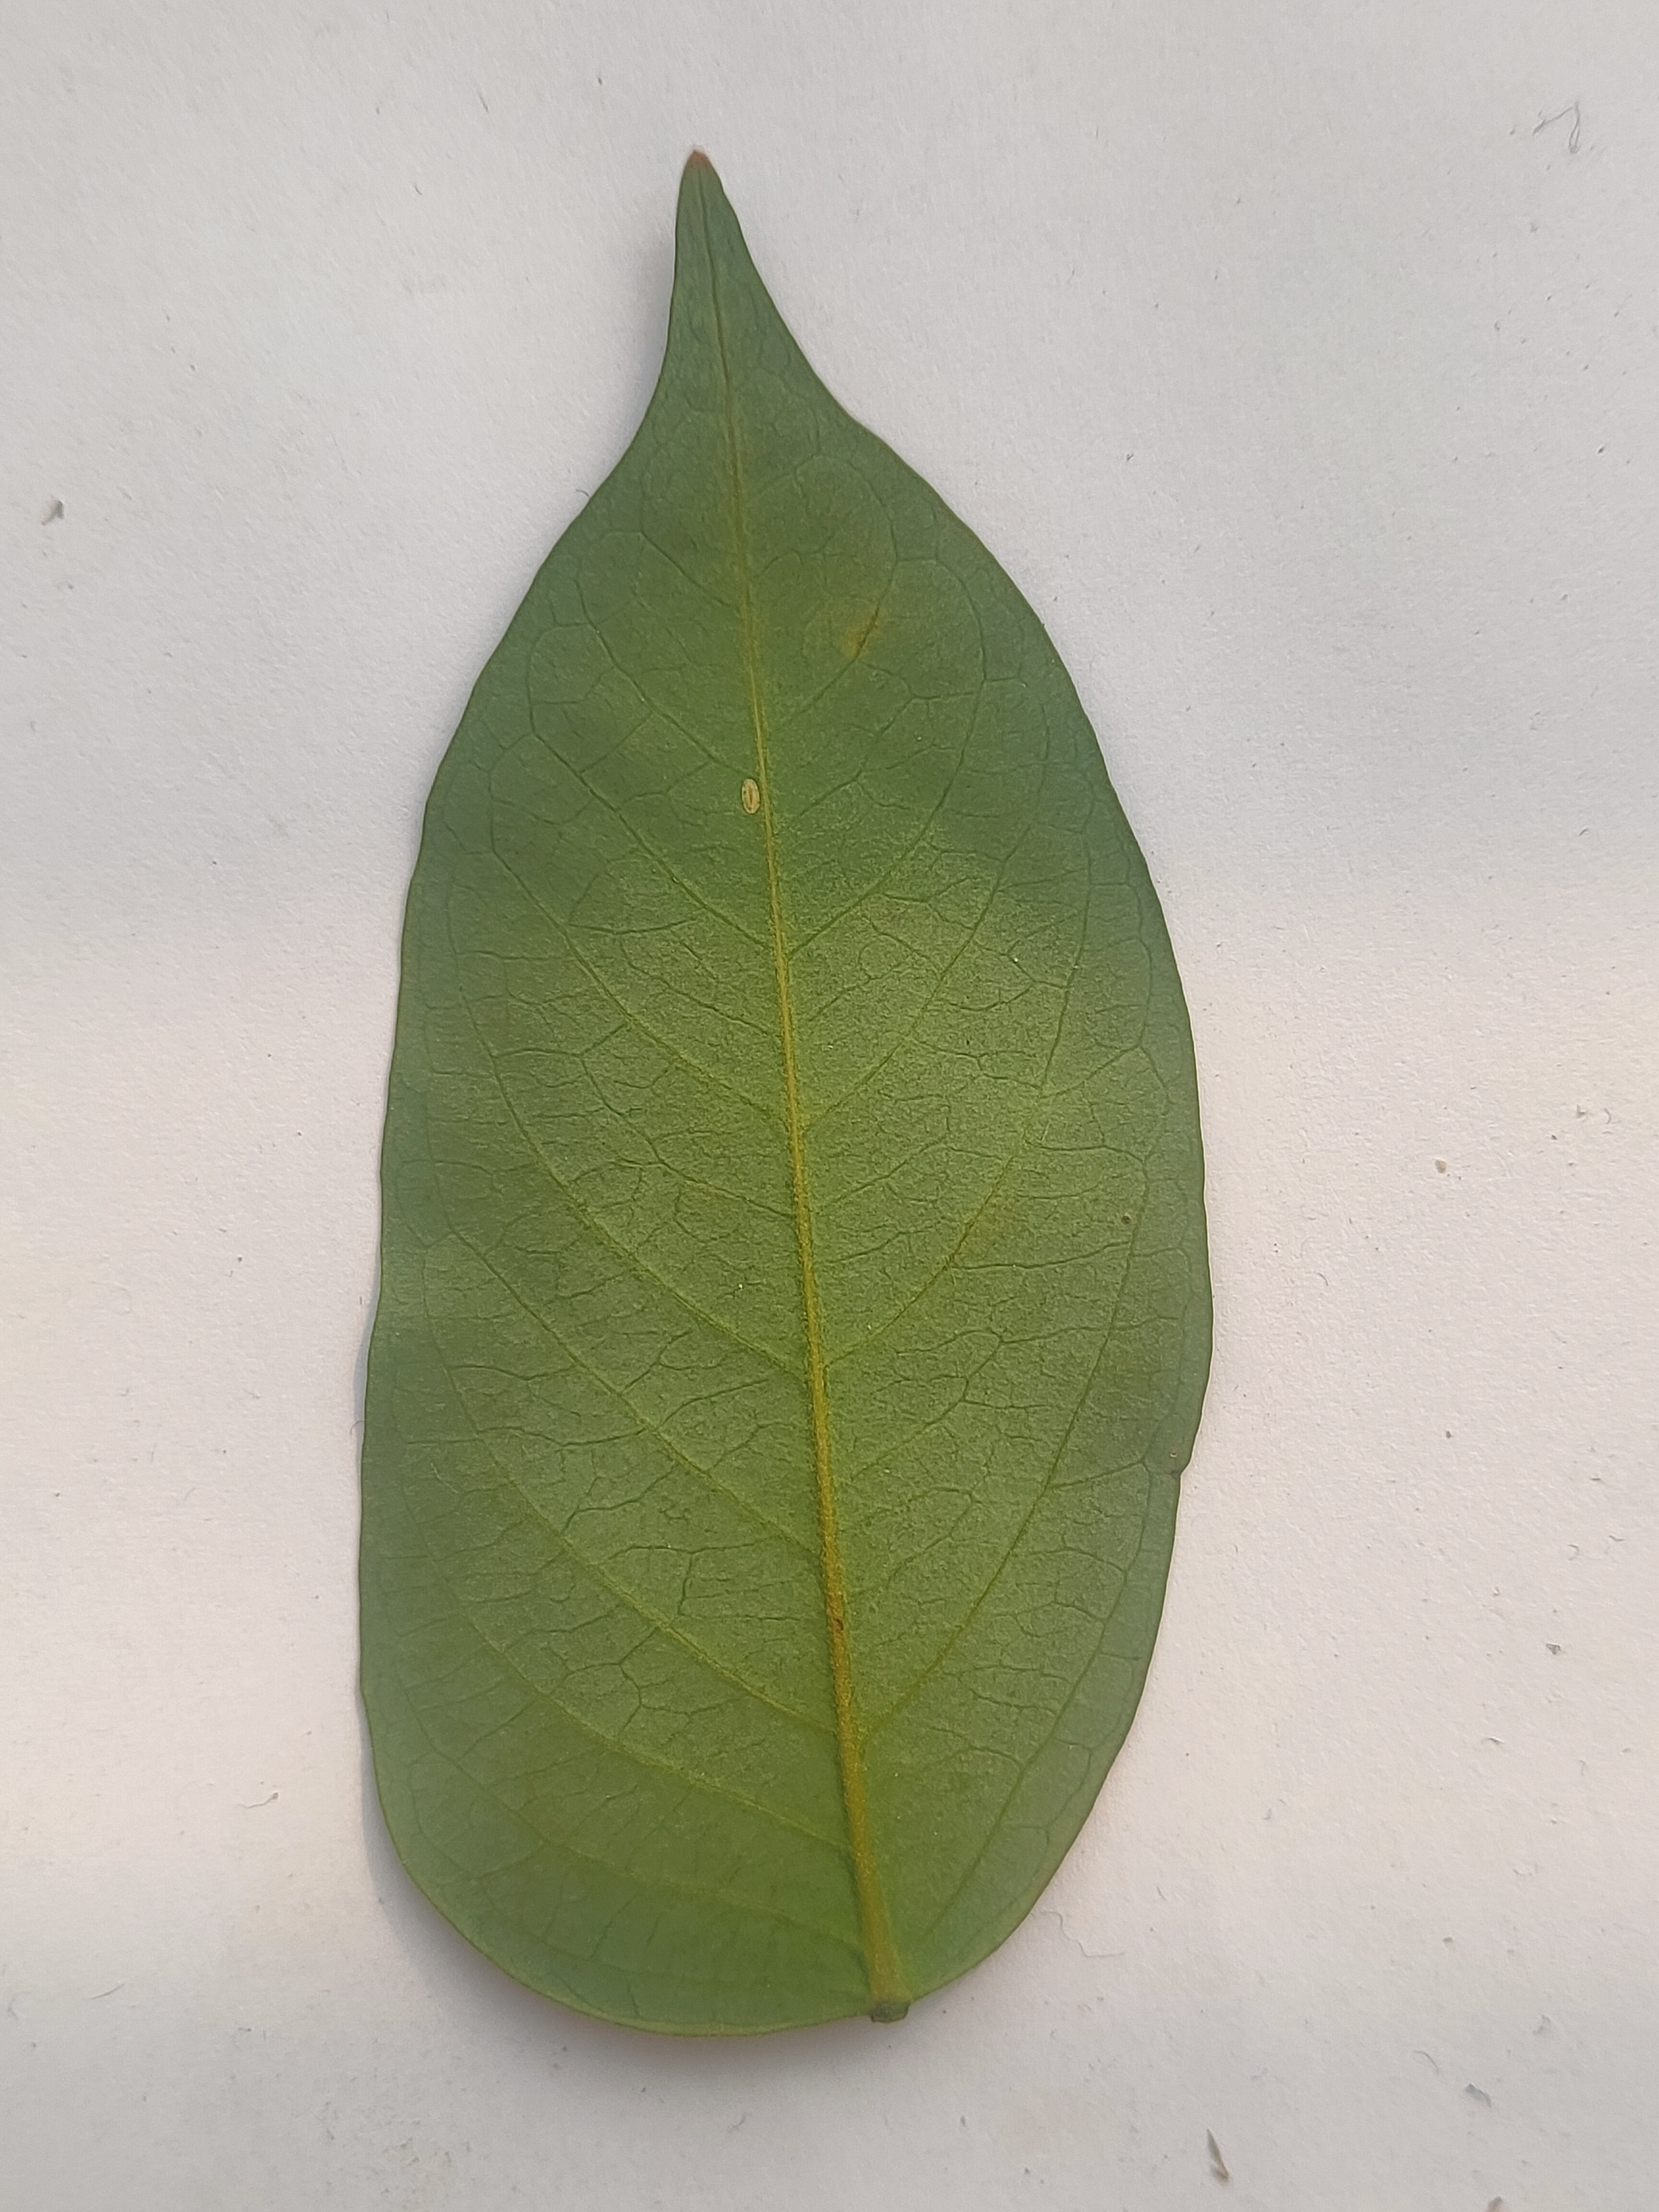
Leaf variety: Star Fruit